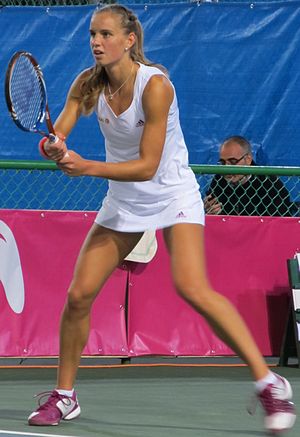
Arantxa Rus
Arantxa Rus er en kvindelig professionel tennisspiller fra Holland.